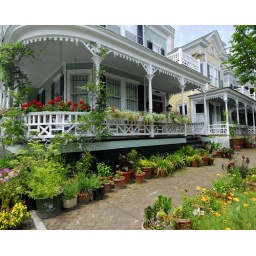
A home with a colorful flower garden along the sidewalk of Habersham Street in Savannah, Georgia